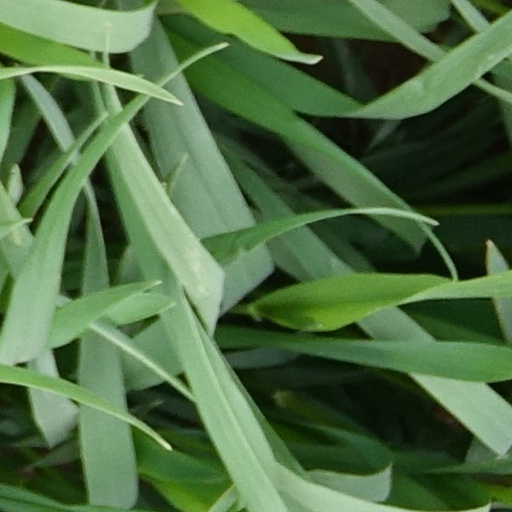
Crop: wheat